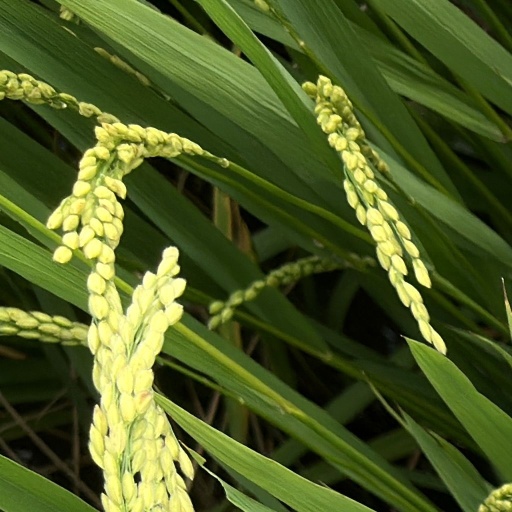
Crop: rice